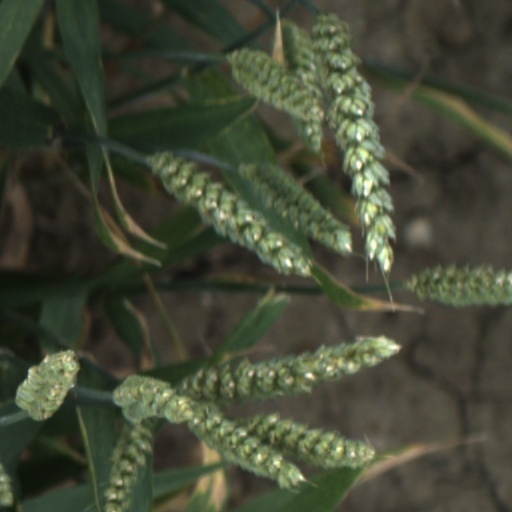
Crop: wheat